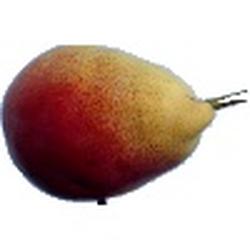
Label: Pear